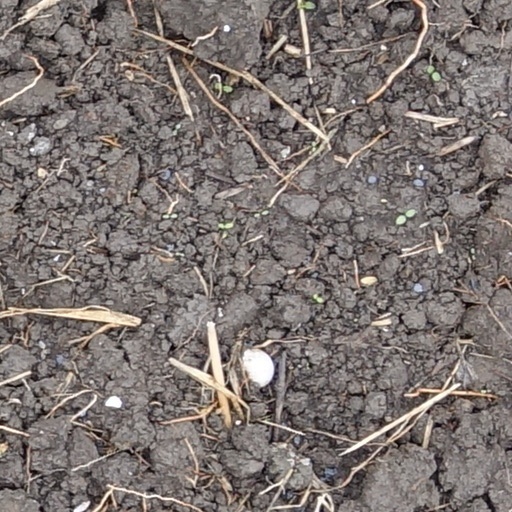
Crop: wheat